World War Hulk: X-Men

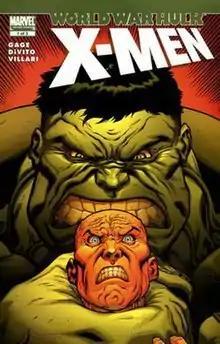
Cover to "World War Hulk: X-Men #1" drawn by Ed McGuinness

World War Hulk: X-Men is a three-issue miniseries published by Marvel Comics. It is connected to the "World War Hulk" story arc and focuses on Professor Xavier's involvement in the Illuminati (a secret group consisting of prominent superheroes) and the Hulk's expulsion into space. In the storyline, Xavier was not present when the decision to send the Hulk away was made by the Illuminati. As a result, the Hulk visits the X-Mansion to seek Xavier's perspective on what he would have chosen if he had been there. This part of the World War Hulk storyline occurs before, during, and after "". The storyline explores themes of power, responsibility, and the consequences of past actions.